Sir James Clark, 1st Baronet

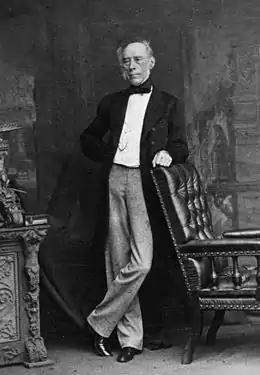
A photograph of James Clark

In 1834, King Leopold recommended Clark as court physician to his widowed sister, the Duchess of Kent, and her daughter, Princess Victoria. King Leopold made him a knight in his order of Leopold in 1834 and a commander in 1850.